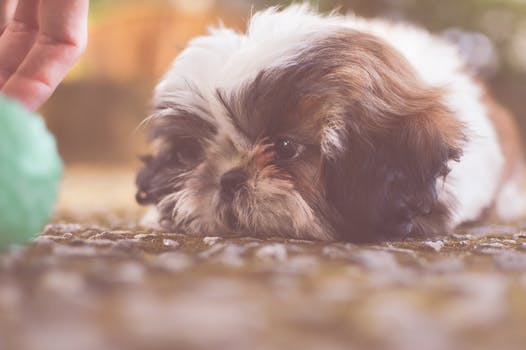
Label: No Watermark